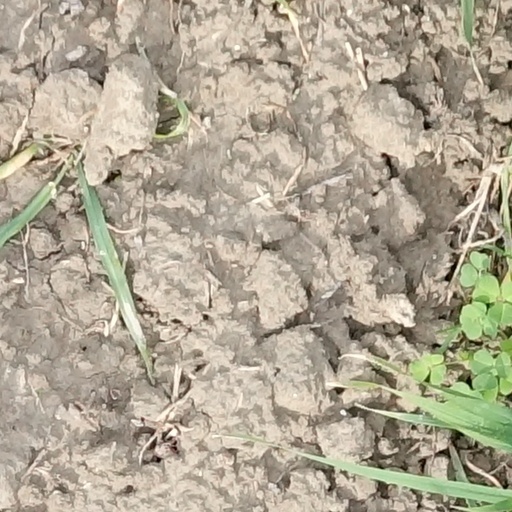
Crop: wheat